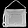
Label: Bag